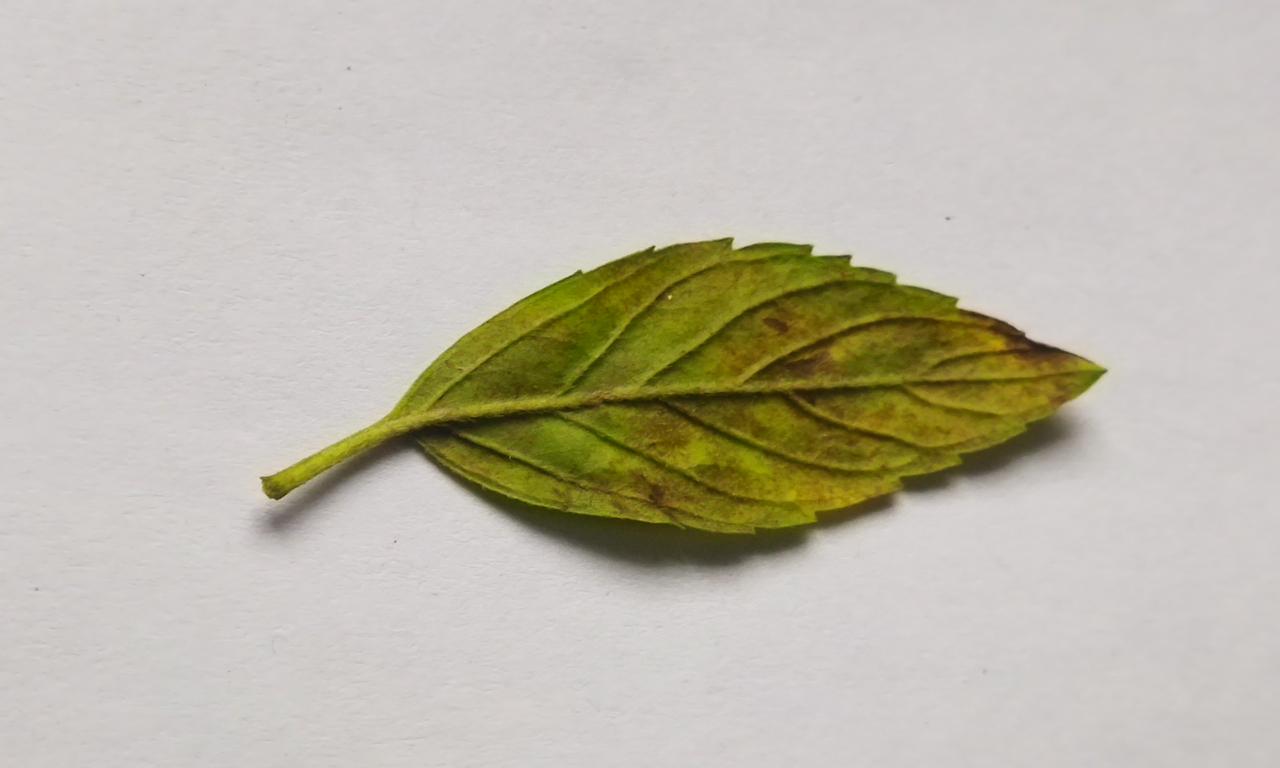
Label: Spoiled